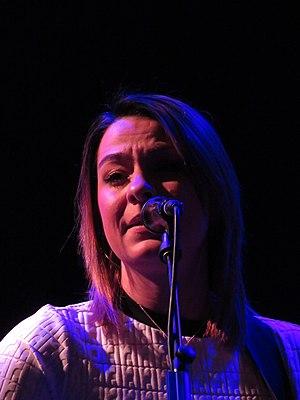
Lucy Spraggan, née le 21 juillet 1991 à Sheffield, est une musicienne, chanteuse et compositrice anglaise, issue de la neuvième saison du télé-crochet britannique The X Factor.